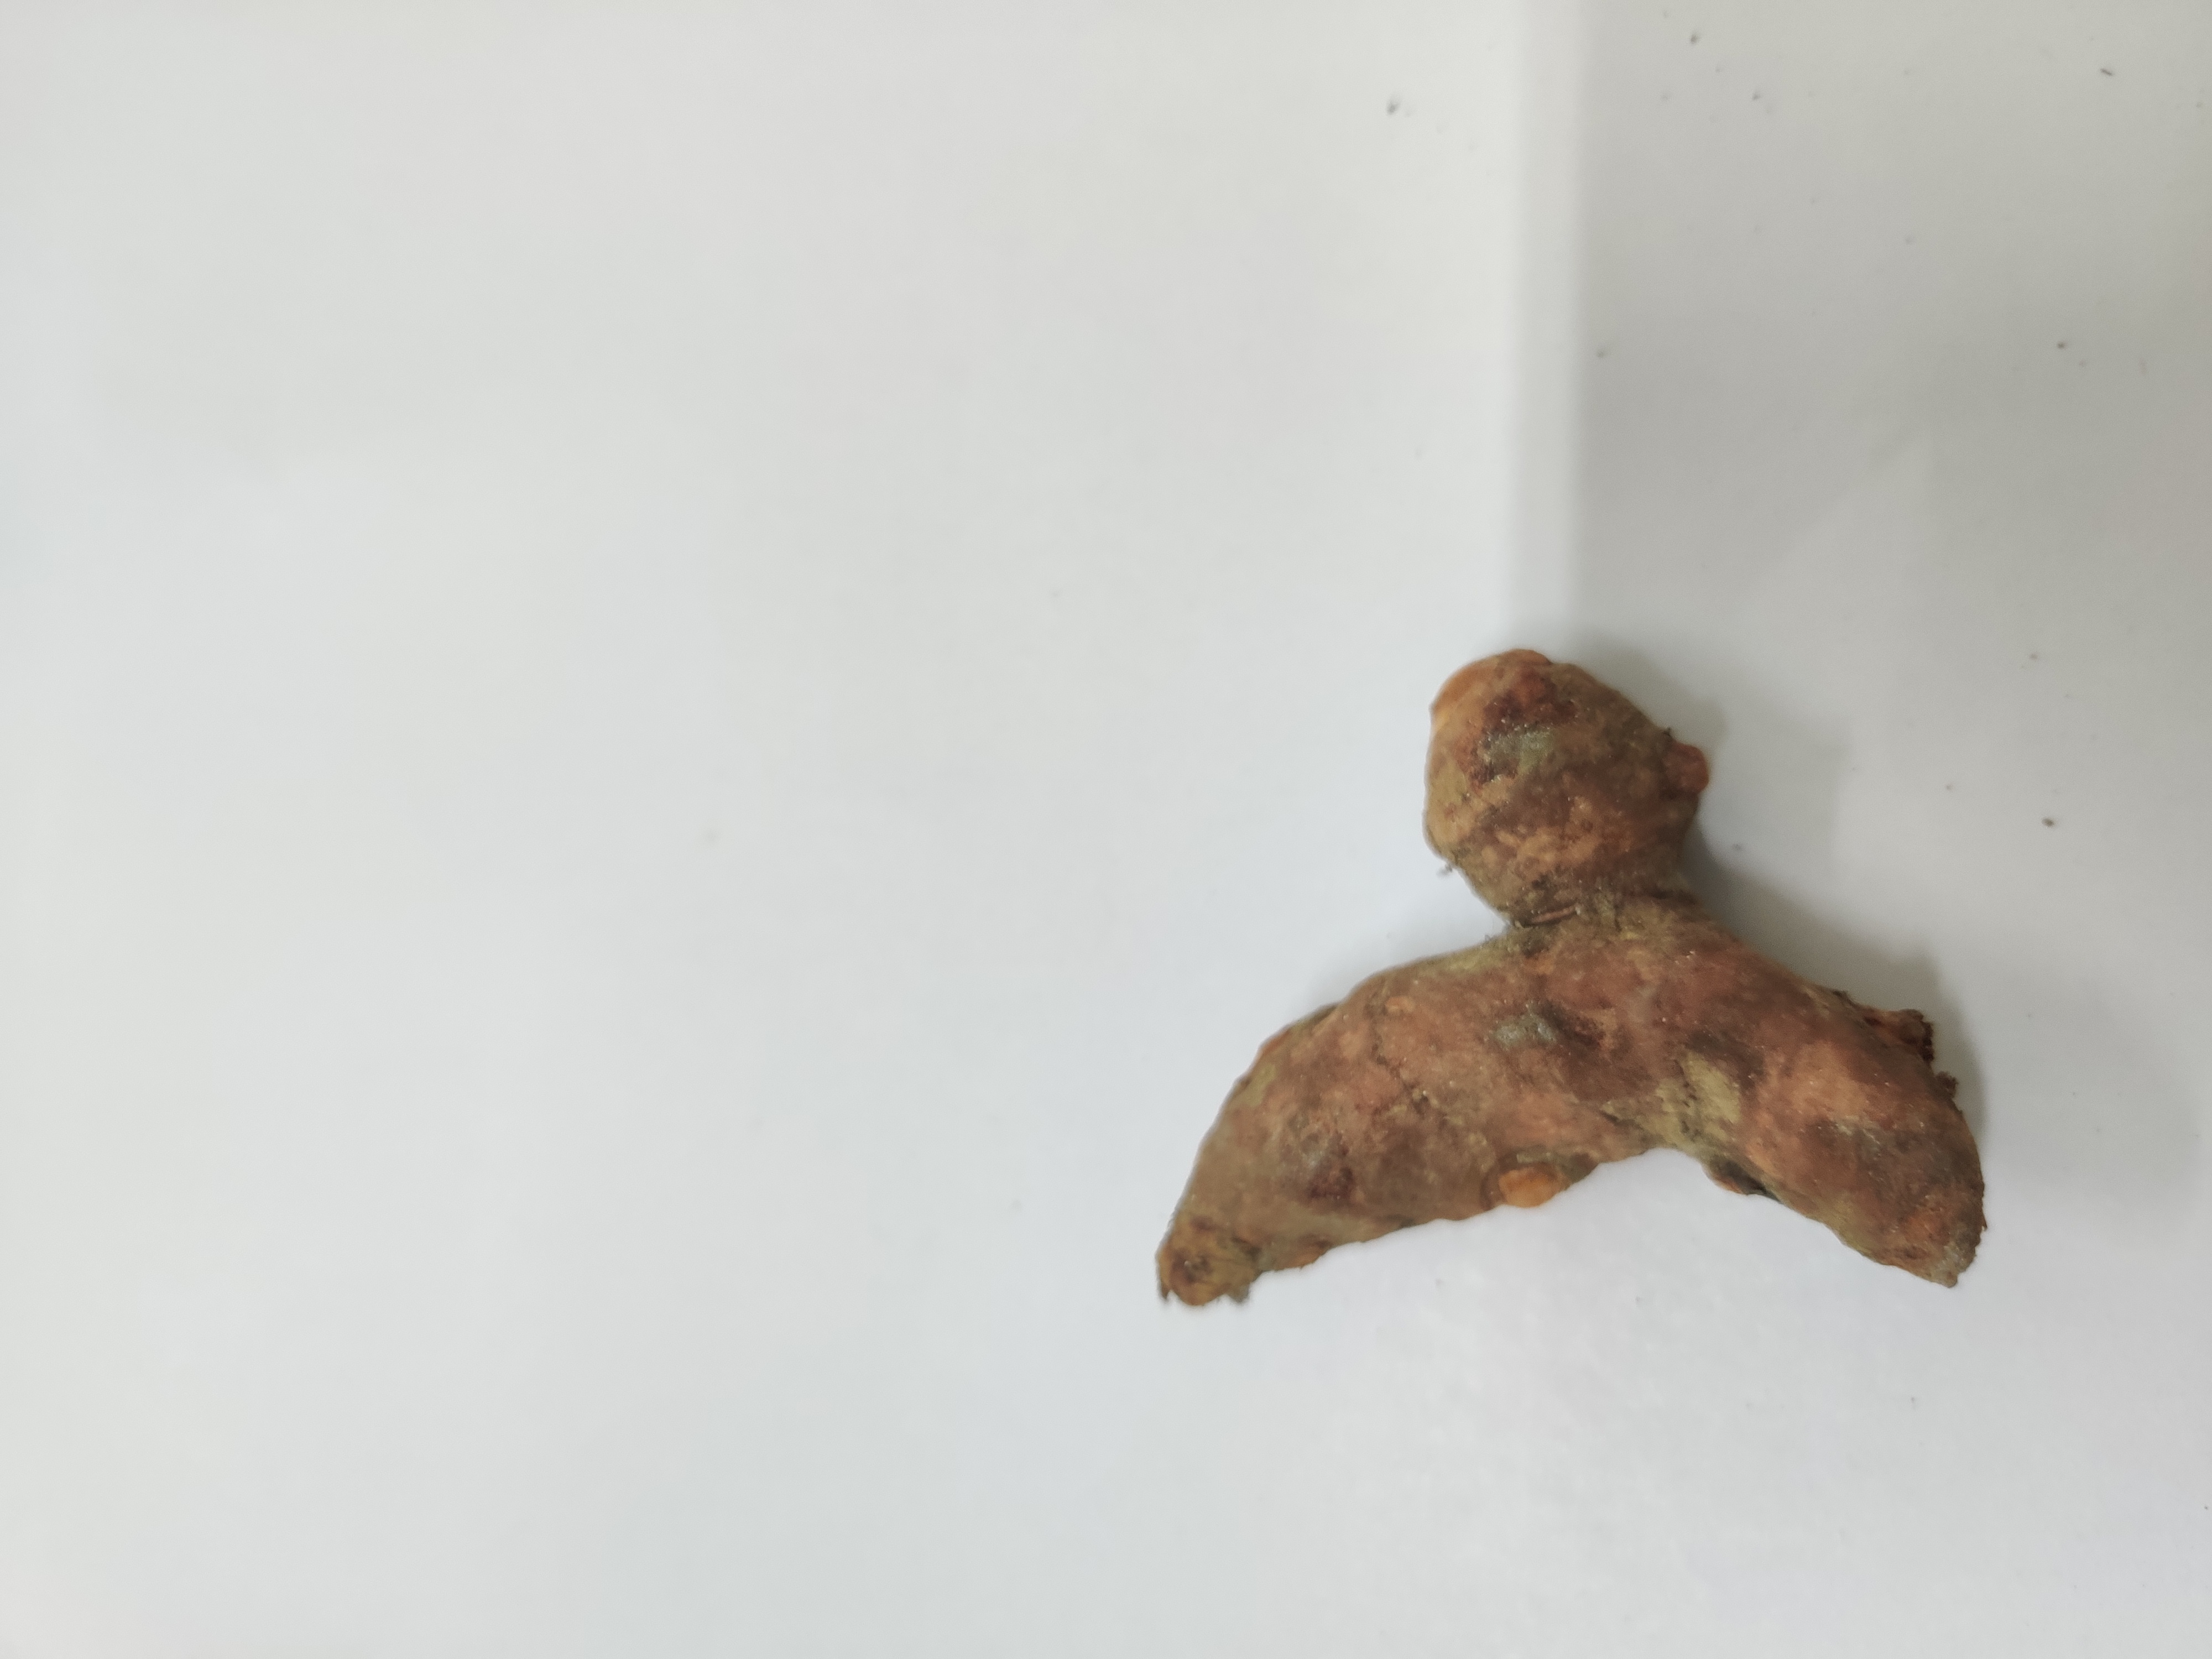
Crop: Turmeric
Condition: Severely Damaged